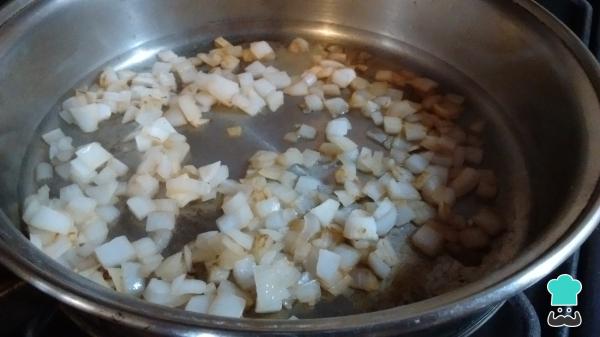
Para empezar con la receta de tarta de carne picada, pela y pica la cebolla para saltearla en una sartén con 1 cucharadita de aceite a fuego medio. Puedes usar manteca, pero con aceite el salteado es más saludable.Truco: puedes combinar cebolla común con la de verdeo. En este caso, saltea la parte blanca en este paso y reserva la parte verde para más adelante.